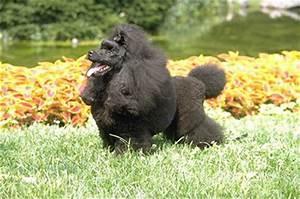
dog